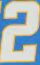
Number: 2